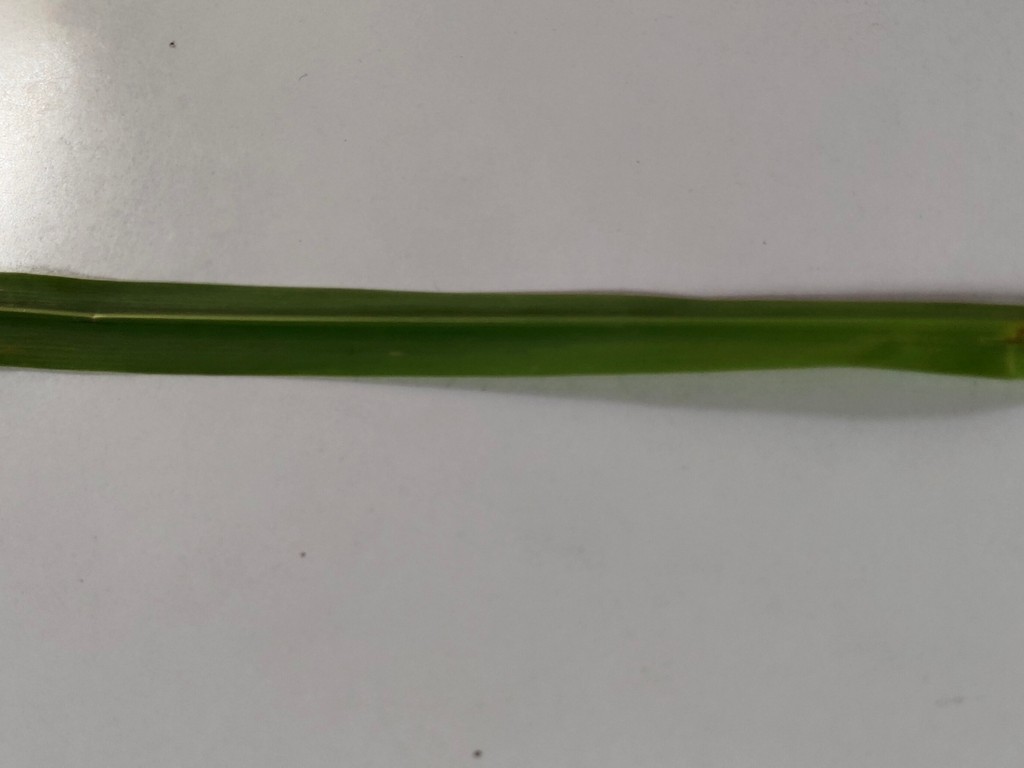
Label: Unhealthy